Capitol Steps

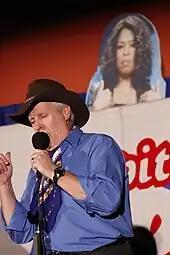
Cast member Jamie Zemeral lampoons Oprah Winfrey in 2008

The group released "Ronald the Red-Faced Reagan" for the 1987 holidays, "Like a Suburban Drone" in 1990 and "From Yankee Doodle to Pander Bear", a history of American political satire, early in Bill Clinton's first term.